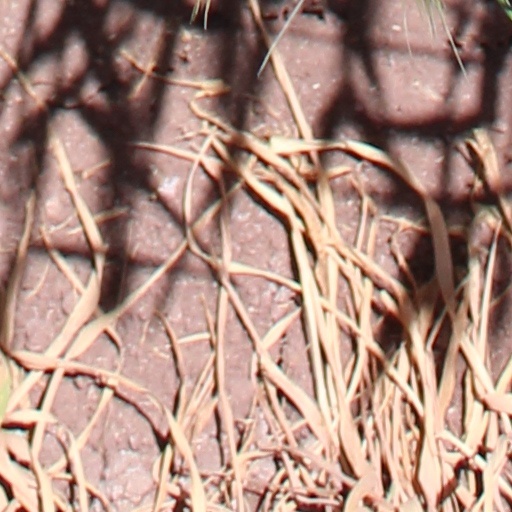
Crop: wheat